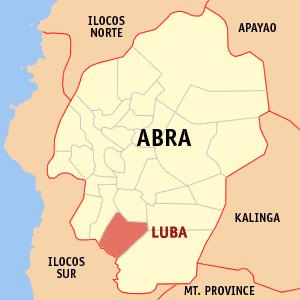
Luba est une municipalité située dans la province d'Abra, aux Philippines.